Sean Plunket

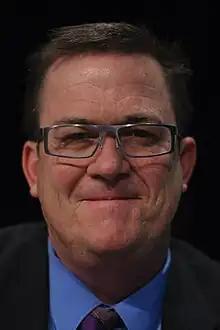
Sean Plunket at Net Hui 2011

Oliver Sean Plunket (known professionally as Sean Plunket) is a New Zealand broadcast journalist. Plunket has worked for several New Zealand broadcast media companies and stations including Radio Windy, Independent Radio News, Radio New Zealand, TV3, TVNZ, Newstalk ZB, and MagicTalk. Plunket also served as the communications director of The Opportunities Party during the 2017 New Zealand general election. In late 2021, Plunket founded an online radio station The Platform.